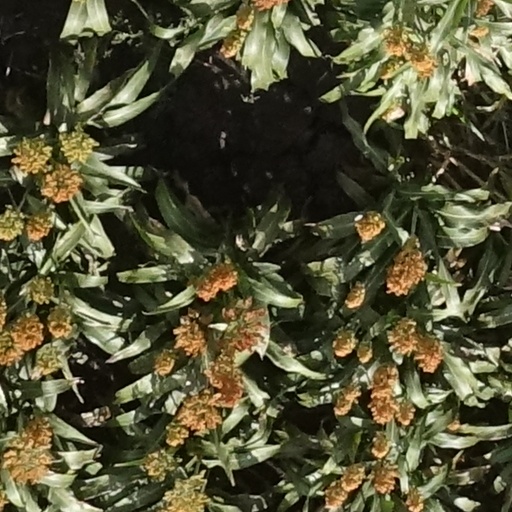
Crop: sorghum